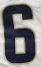
Number: 6